Bothriolepis

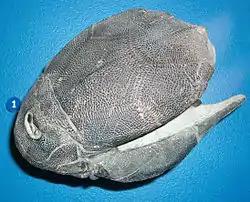
"B. canadensis" fossil in the Field Museum of Natural History, Chicago

There are two openings through the head of "Bothriolepis": a keyhole opening along the midline on the upper side for the eyes and nostrils and an opening for the mouth on the lower side near the anterior end of the head. A discovery regarding preserved structures that appear to be nasal capsules confirms the belief that the external nasal openings lay on the dorsal side of the head near the eyes. Additionally, the position of the mouth on the ventral side of the skull is consistent with the typical horizontal resting orientation of "Bothriolepis". It had a special feature on its skull, a separate partition of bone below the opening for the eyes and nostrils enclosing the nasal capsules called a preorbital recess.